Northwest Branch Trail

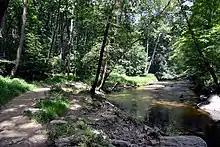
Northwest Branch trail

The Northwest Branch Trail is a multi-use (hiking, biking, equestrian) trail that follows the Northwest Branch of the Anacostia River in the Maryland suburbs of Washington DC. It is part of the Rachel Carson Greenway and the Anacostia Tributary Trail System. It runs between the Layhill neighborhood of Silver Spring and Bladensburg in Montgomery and Prince George's County, Maryland, USA.